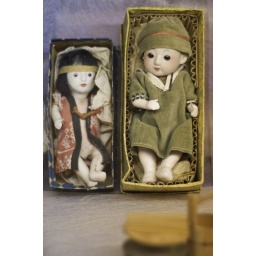
A former castle town in today's Akita Prefecture, Kakunodate is well known for its beautifully preserved samurai houses